Shogi

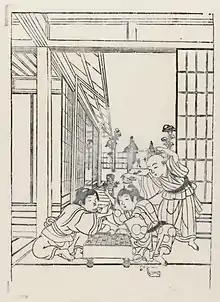
Boys playing shogi (18th century)

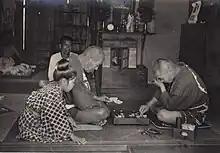
Playing shogi in Japan (ca. 1916–1918)

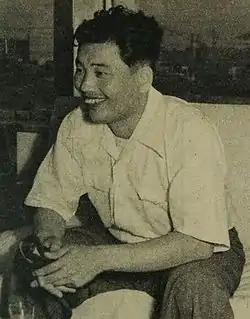
Kōzō Masuda (升田幸三) in 1952

It is not clear when chess was brought to Japan. The earliest generally accepted mention of shogi is (1058–1064) by Fujiwara Akihira. The oldest archaeological evidence is a group of 16 shogi pieces excavated from the grounds of Kōfuku-ji in Nara Prefecture. As it was physically associated with a wooden tablet written on in the sixth year of Tengi (1058), the pieces are thought to date from that period. These simple pieces were cut from a writing plaque in the same five-sided shape as modern pieces, with the names of the pieces written on them.